Olga Kamyshleeva

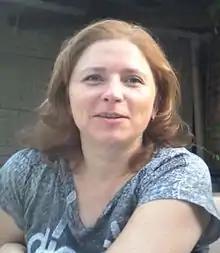
Olga Kamyshleeva in 2012

Olga Kamyshleeva (born 21 April 1973, Minsk) is a Dutch/Belarus international draughts player, 2003 Women's World Champion, she took silver in 1993 (shared with Elena Chitaykina from Russia) and bronze in 1997 and 2015. Then played World Draughts Championship match with Natalia Sadowska from Poland.